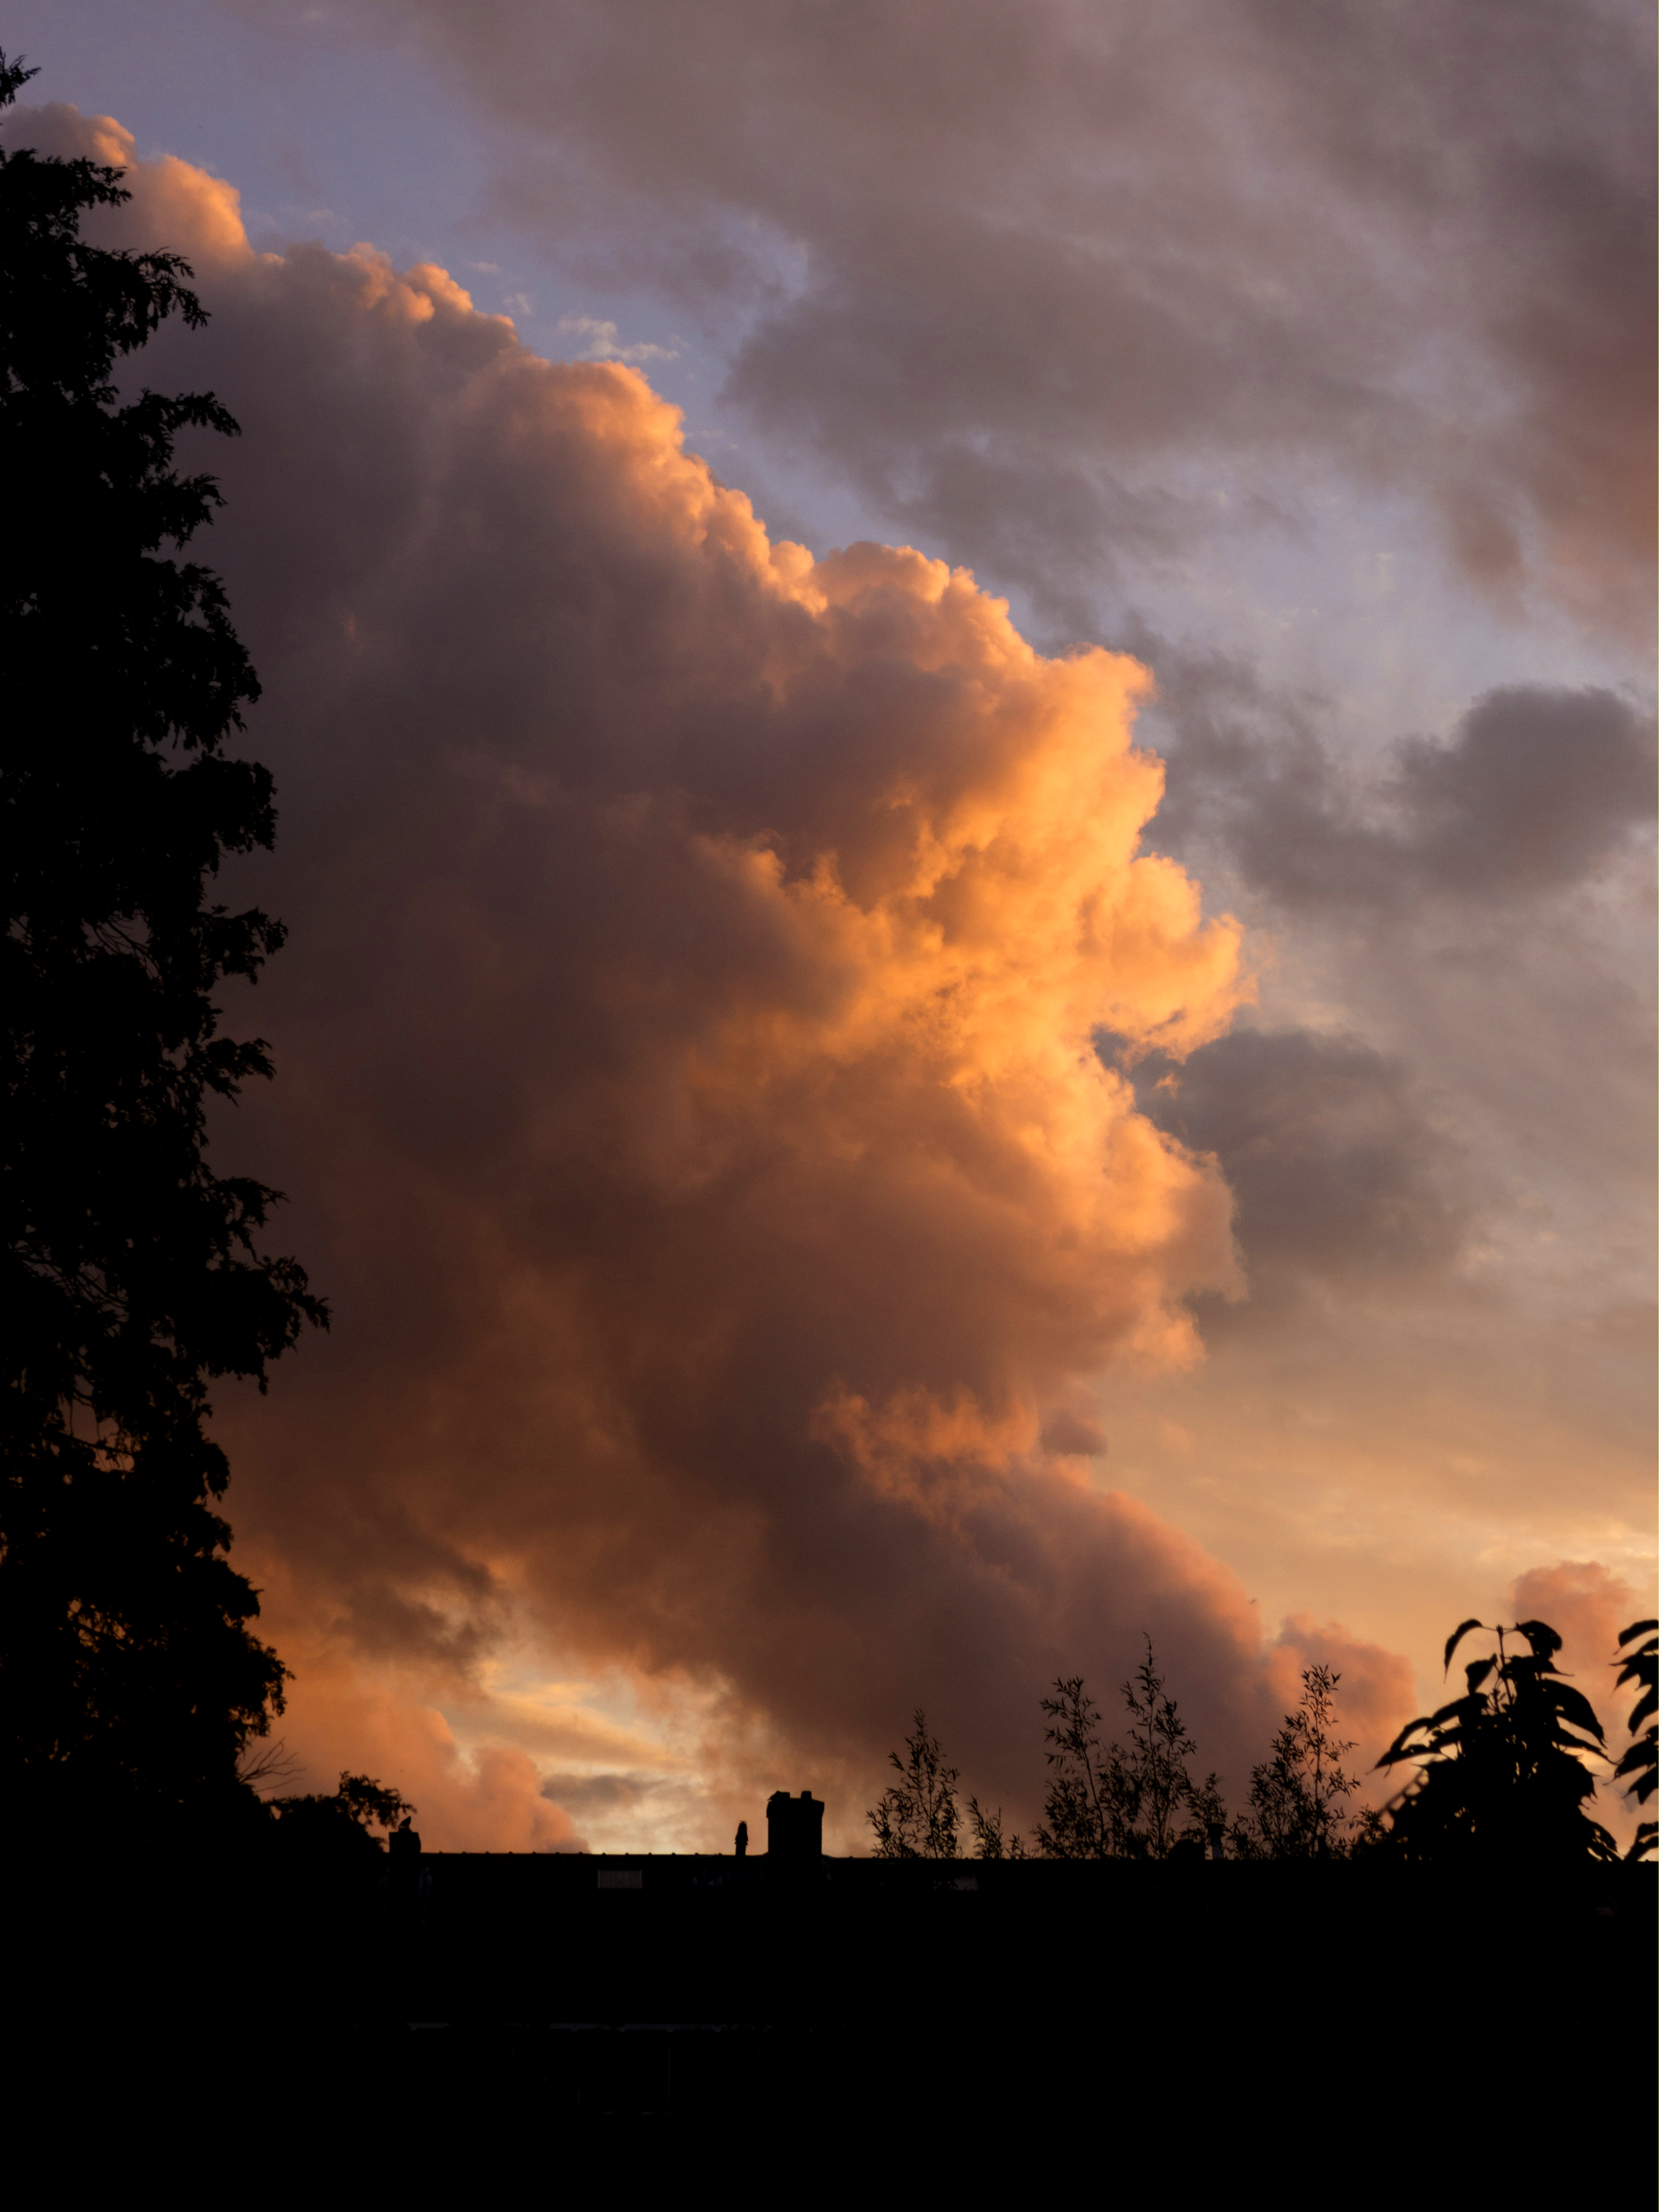
landscape, outdoor, cloud, sky, sun, sunrise, sunset, sunlight, morning, dawn, atmosphere, photo, dusk, evening, cumulus, serene, holland, nederland, netherlands, clouds, dutch, outdoorphotography, picture, photograph, fotos, foto, zon, wolken, natuurfotografie, naturephotographer, dordrecht, nederlandinfotos, pvdvfotografie, pdvandeveldedordrecht, nederlandsefotografie, dutchphotogaraphy, totallydutch, fotografienederland, hollandsefotografie, fotografieholland, afterglow, meteorological phenomenon, red sky at morning